Konrad Wasiela

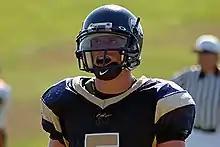
Konrad Wasiela playing for the UBC Thunderbirds in a 2006 game.

Konrad Wasiela (born June 14, 1985) is a former professional Canadian football cornerback. He was signed by the BC Lions as an undrafted free agent in 2007. He played CIS football for the UBC Thunderbirds.